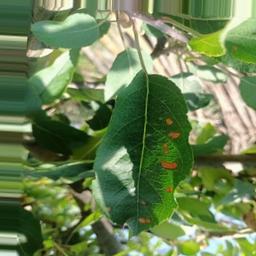
Label: Alternaria